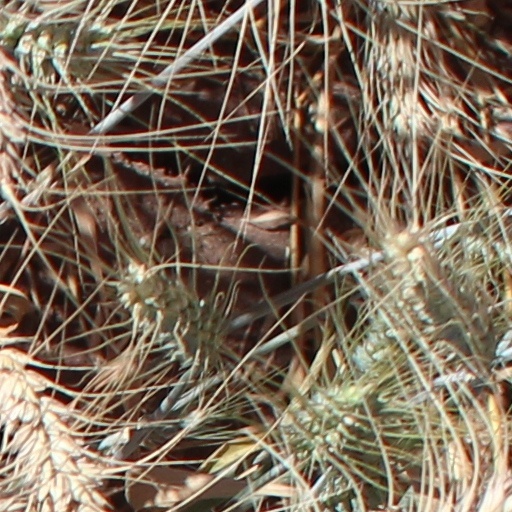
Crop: wheat